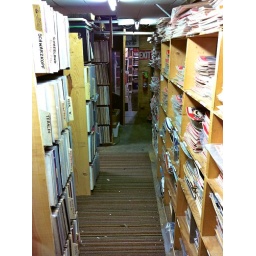
Once upon a time, the black door in the distance led to a record listening room. Toad Hall in Rockford, IL.